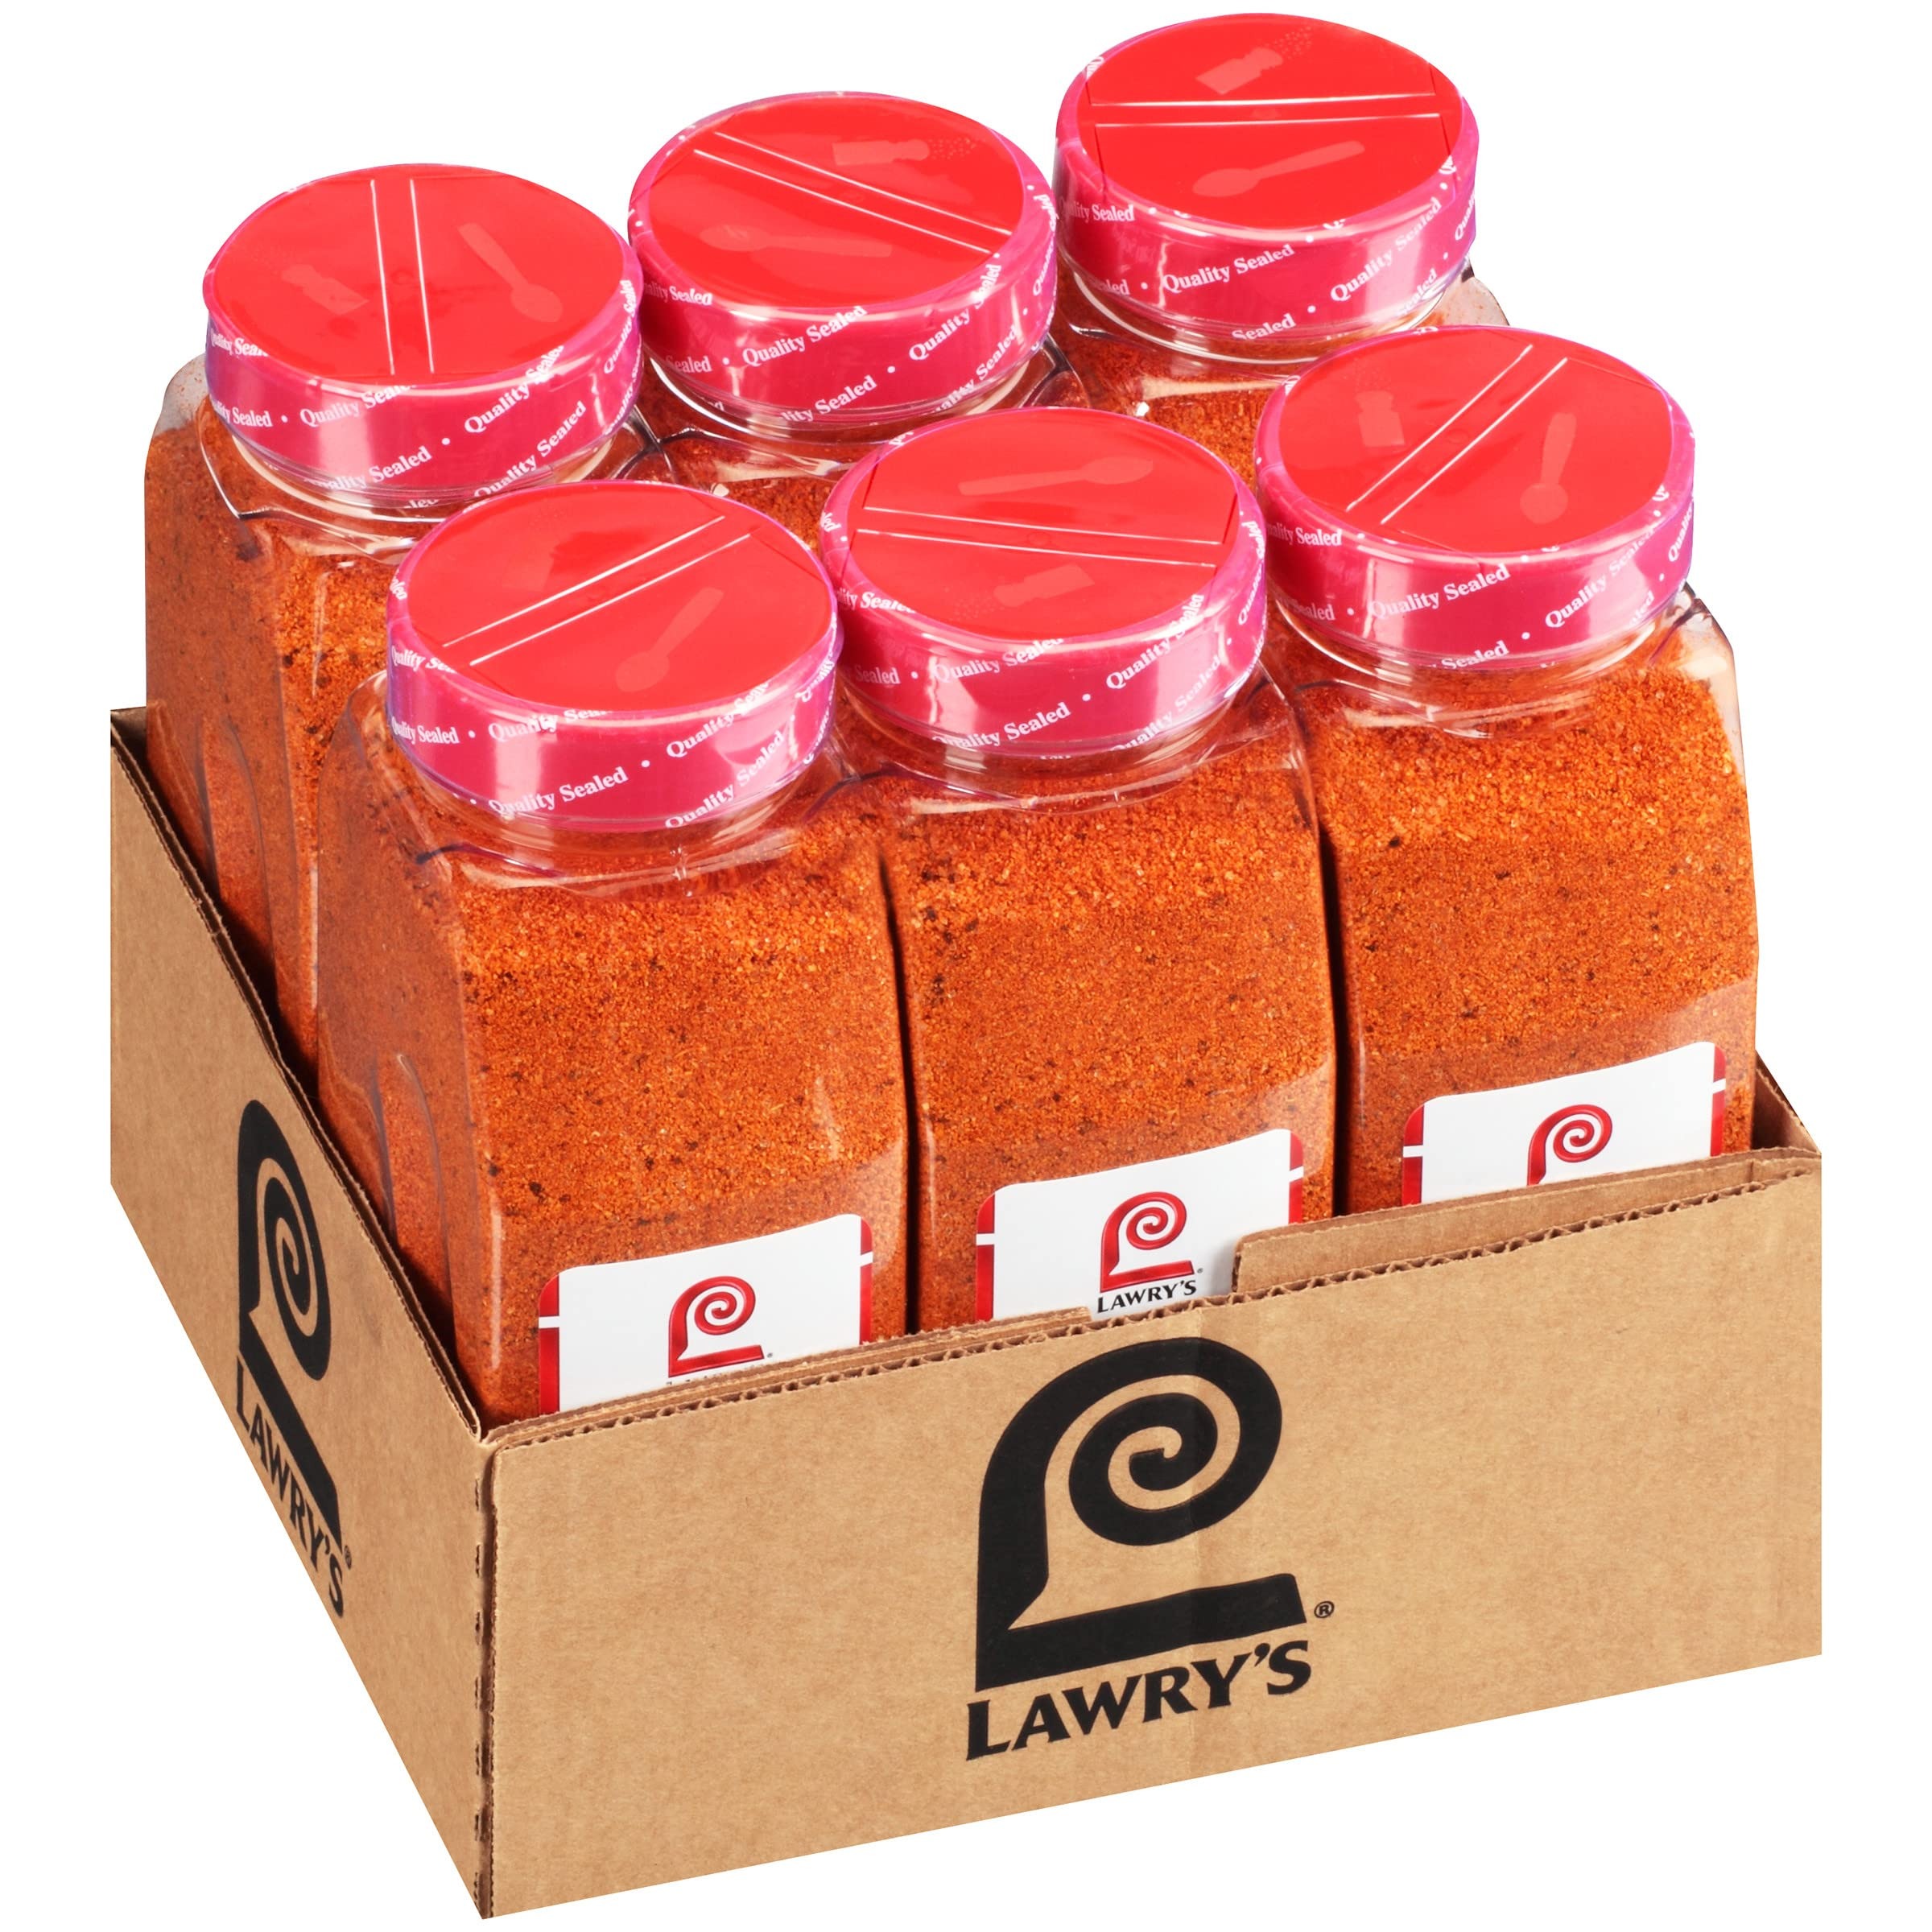
Item Name: Lawry's Chipotle Cinnamon Rub, 27 oz (Pack of 6) - Six 27 Ounce Containers of Chipotle Cinnamon Rub Made of Chipotle Chili Pepper, Cinnamon, and Paprika Perfect for Burgers, Pork, and Chicken
Bullet Point 1: PREMIUM SPICES: Lawry’s Chipotle Cinnamon Rub blends brown sugar with premium spices like chipotle chili pepper, cinnamon and paprika for a perfect balance of sweet flavor and smooth heat; enhancing any rub by sealing in juices for intense flavor
Bullet Point 2: GREAT FOR CHEFS: This chipotle cinnamon rub offers an ideal solution for both professional chefs and home cooks; the bold mix of flavors will help chefs stay on top of menu trends and consumer preferences, while adding sensational flavor across your menu
Bullet Point 3: NATURAL INGREDIENTS: Lawry's Chipotle Cinnamon Rub is kosher and made with no added MSG, artificial flavors or artificial colors for authentic flavor and ultimate quality; you can feel confident using this rub to cook for your family or your guests
Bullet Point 4: BUY IN BULK: The 27-ounce bottle size is perfect for bulk buying and back-of-house use to dispense the perfect amount of seasoning in any rub application; when you buy this cinnamon chipotle spice in bulk, you can save money and keep your pantry stocked
Bullet Point 5: MENU VERSATILITY: Chipotle Cinnamon Rub helps chefs seal in juices and flavor when cooking burgers, pork, chicken and veggies to deliver distinctive sweet-heat flavor; this rub also creates a signature crust for added visual and textural appeal
Value: 162.0
Unit: Ounce

Price: 33